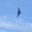
Label: airplane